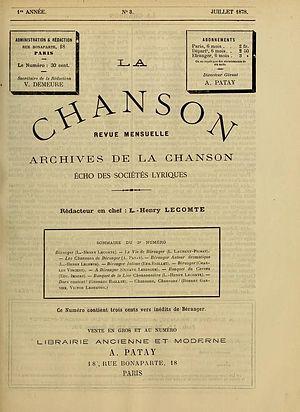
Couverture du numéro 3 de la revue La Chanson.
1er mai : premier numéro de la revue mensuelle française La Chanson, publiée à Paris, consacrée aux goguettes et aux chansonniers, qui paraîtra jusqu'en 1881.
La Chanson est une revue française et parisienne consacrée aux goguettes, à la chanson et aux chansonniers.